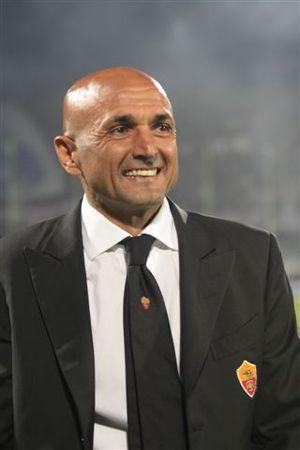
Luciano Spalletti, né le 7 mars 1959, est un footballeur italien devenu entraîneur.
Kevin Strootman, né le 13 février 1990 à Ridderkerk, est un footballeur international néerlandais évoluant au poste de milieu défensif à l'Olympique de Marseille.
Francesco Totti, né le 27 septembre 1976 à Rome, est un footballeur international italien devenu dirigeant sportif. Il évoluait au poste d'attaquant ou de milieu de terrain offensif à l'AS Roma durant la totalité de sa carrière de 1993 à 2017. Champion du monde en 2006, il est reconnu pour son exceptionnelle longévité et sa fidélité absolue envers son équipe de cœur, la Roma, disputant vingt-cinq saisons professionnelles au club jusqu'à plus de quarante ans.